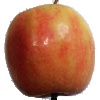
Label: Apple Pink Lady 1